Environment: real
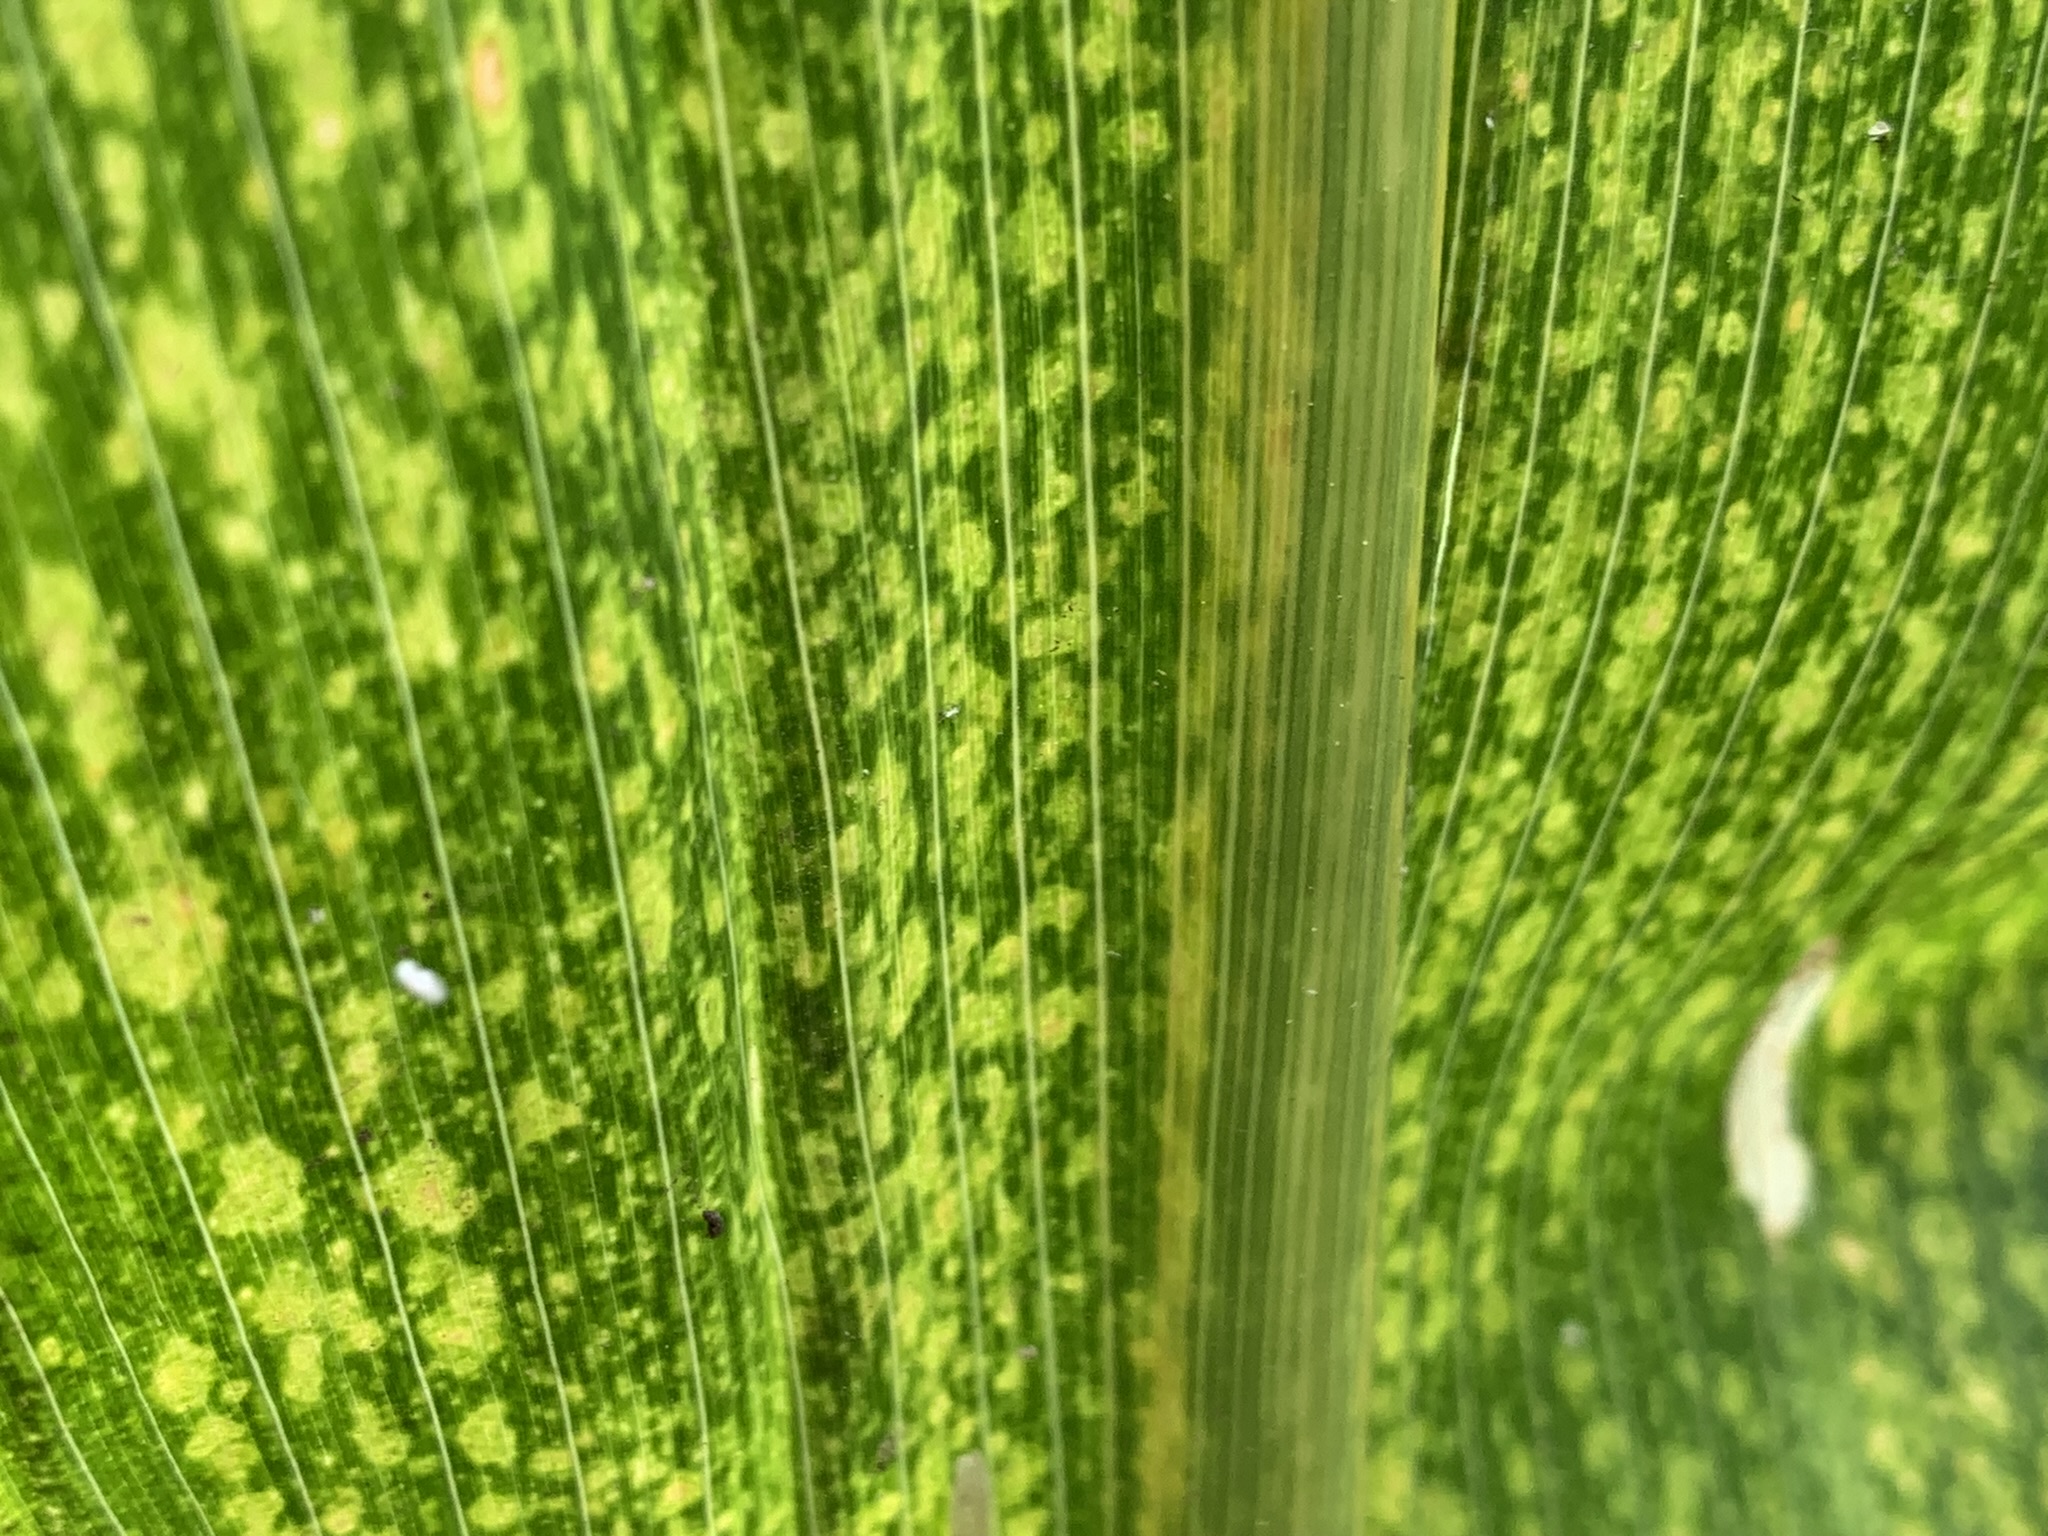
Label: lethal_necrosis